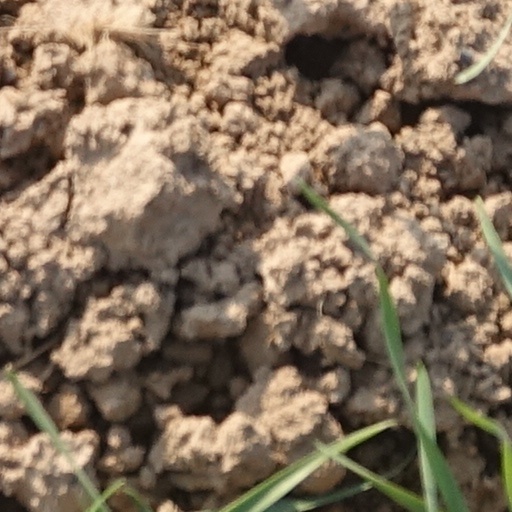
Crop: wheat